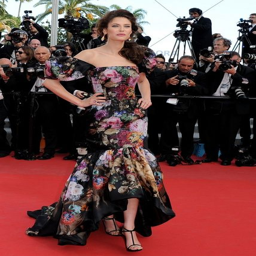
model attends the premiere during festival at festivals .